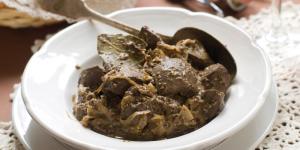
rinones al vino blanco faciles